Answer in natural language. Considering the relative positions, where is twotiered metal cart with respect to HousePlant? Choose between the following options: left or right
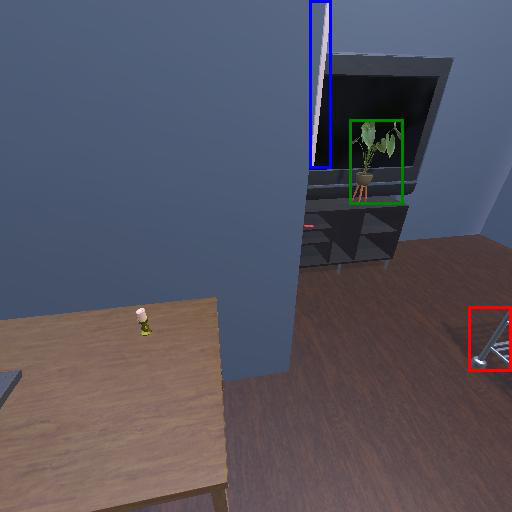
<answer>right</answer>